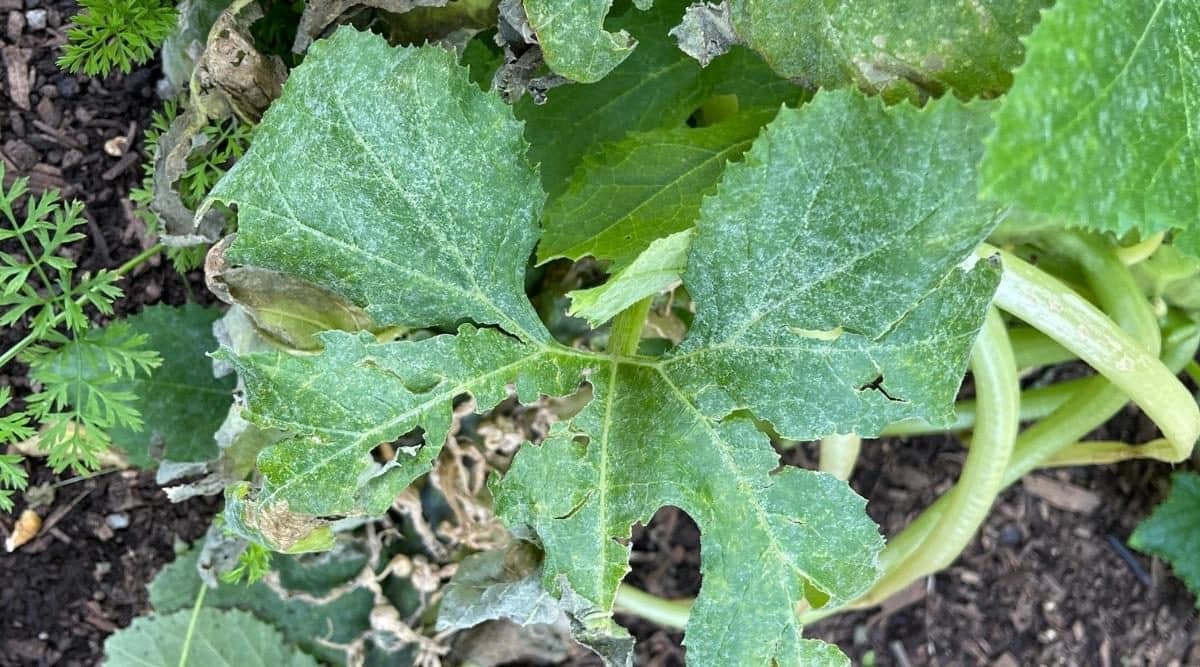
Plant: Squash
Disease: squash powdery mildew